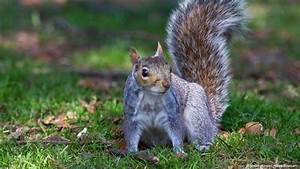
Label: squirrel